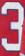
Number: 3